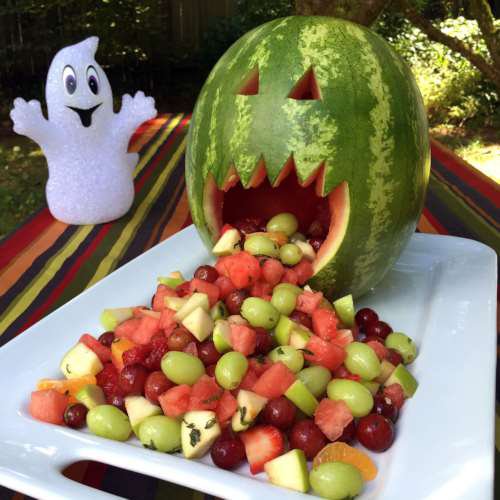
Label: Watermelon